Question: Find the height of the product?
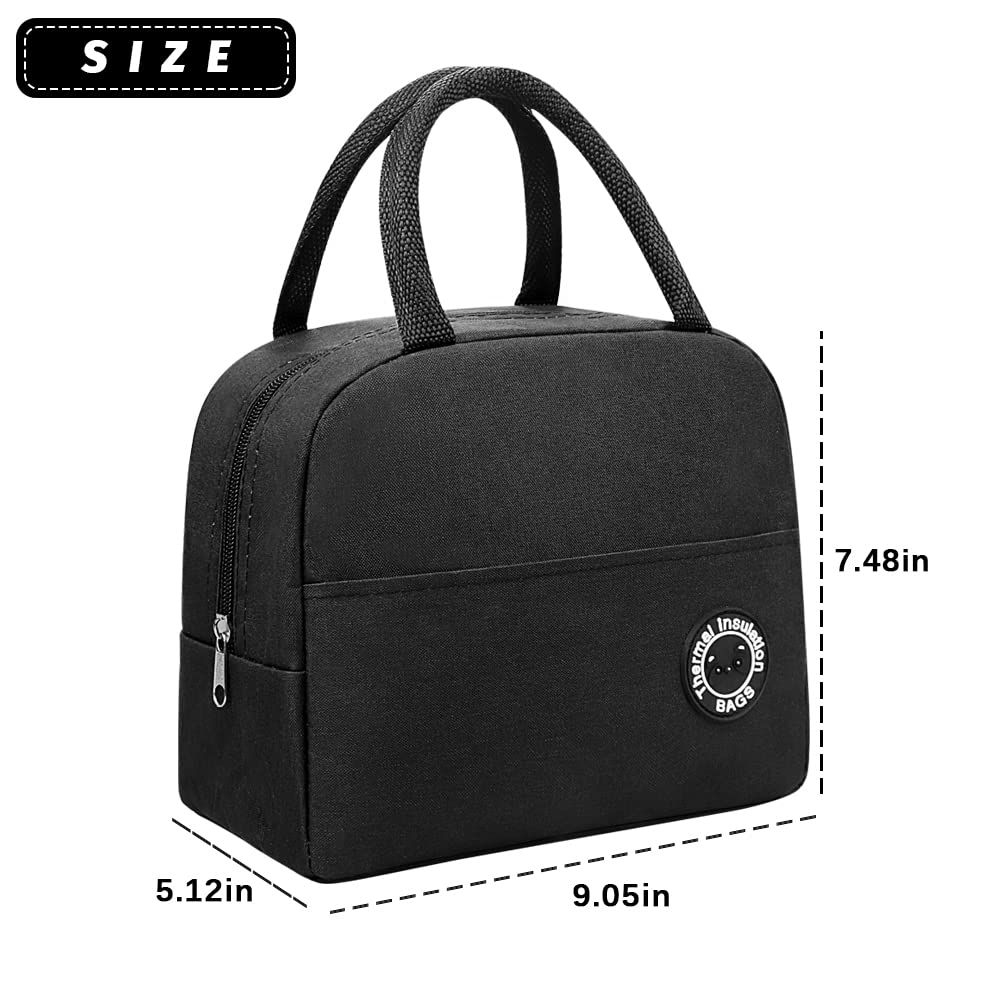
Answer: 7.48 inch